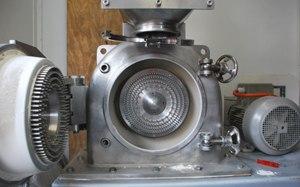
Le coeur du moulin avec ses rangées de broches
Le moulin multibroche est un système mécanique qui permet d'obtenir des poudres très fines, comme du sucre, des produits les plus divers de la chimie et de l'alimentation.